Ayelet Carmi

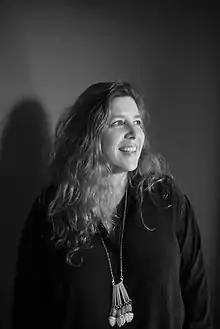

Ayelet Carmi (born 21 July 1967) is an Israeli painter and installation artist.